Kelsey (automobile company)

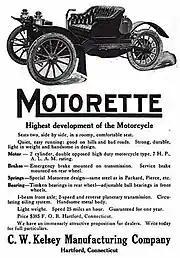

Carl Kelsey designed an automobile that would be less expensive than the Model T. Introduced in September 1910, the three-wheel vehicle was the Motorette, built in Hartford, Connecticut. The Motorette (a name that he trademarked), was rear-wheel driven by a two-stroke, twin-cylinder engine which was air-cooled on early models. Later models were water-cooled, with the radiator mounted behind the engine.